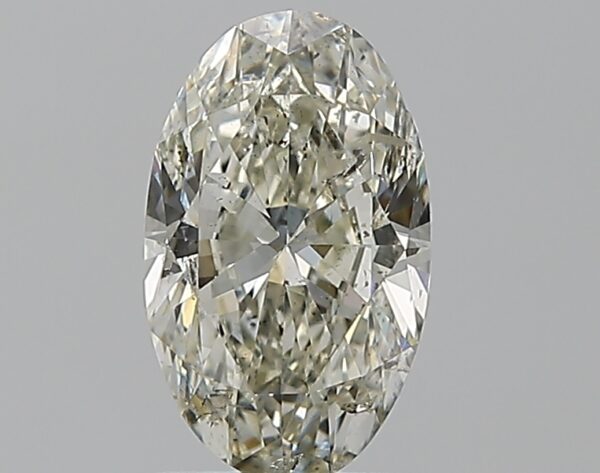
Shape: oval
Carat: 1.2
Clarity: SI2
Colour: K
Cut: VG
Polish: VG
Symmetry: VG
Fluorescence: N
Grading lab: IGI
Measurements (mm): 9.12 x 5.54 x 3.41